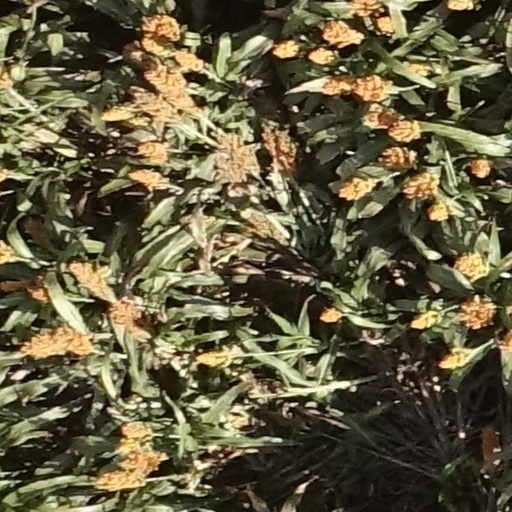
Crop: sorghum